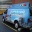
Label: ambulance